Luigi Adwok

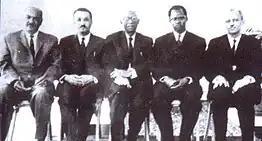
The Second Sudanese Sovereignty Council from left to right: Tigani El Mahi, Mubarak Shadad, Ibrahim Yusuf Sulayman, Luigi Adwok Bong Gicomeho and Abdel Halim Mohamed.

The council was dissolved after the 1965 Sudanese parliamentary election, and Adwok went on to hold a number of political positions, including the Southern Front's Secretary for Planning and Organization from 1966 to 1967. He resigned from this role to run as an independent candidate in the supplementary elections in Southern Sudan. This decision strained his relationship with the Southern Front, which boycotted the elections. He also participated in the 1968 Sudanese parliamentary election and returned to the National Assembly of Sudan.